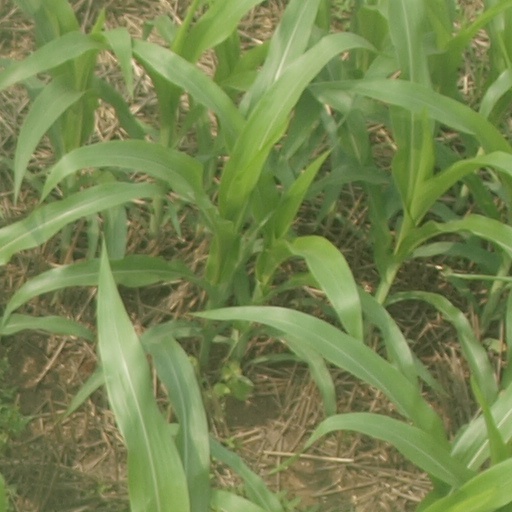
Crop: maize; corn